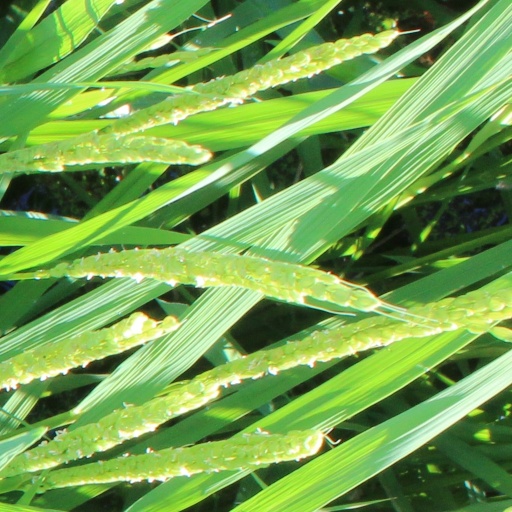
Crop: rice